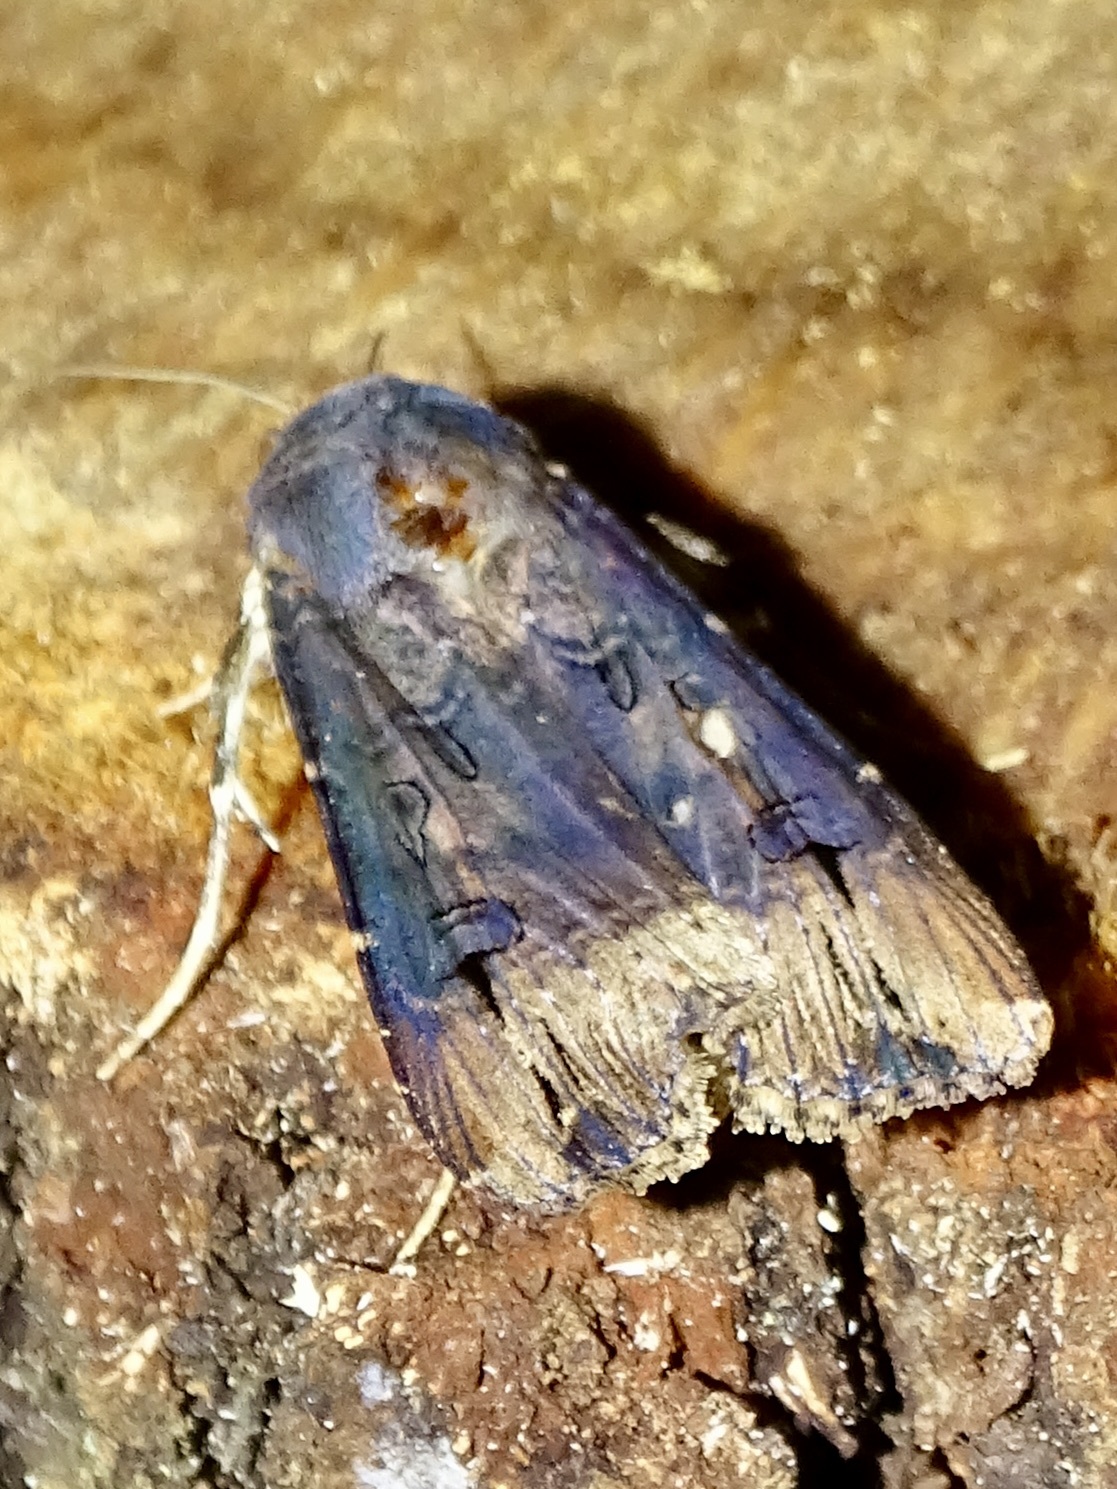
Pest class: cutworms